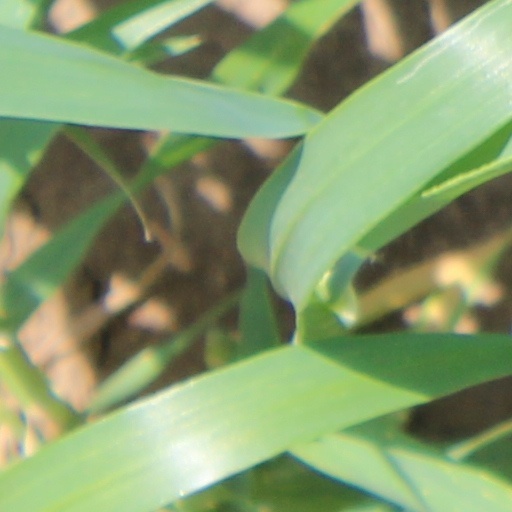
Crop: wheat